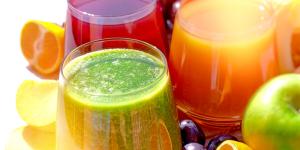
jugos para limpiar el higado graso